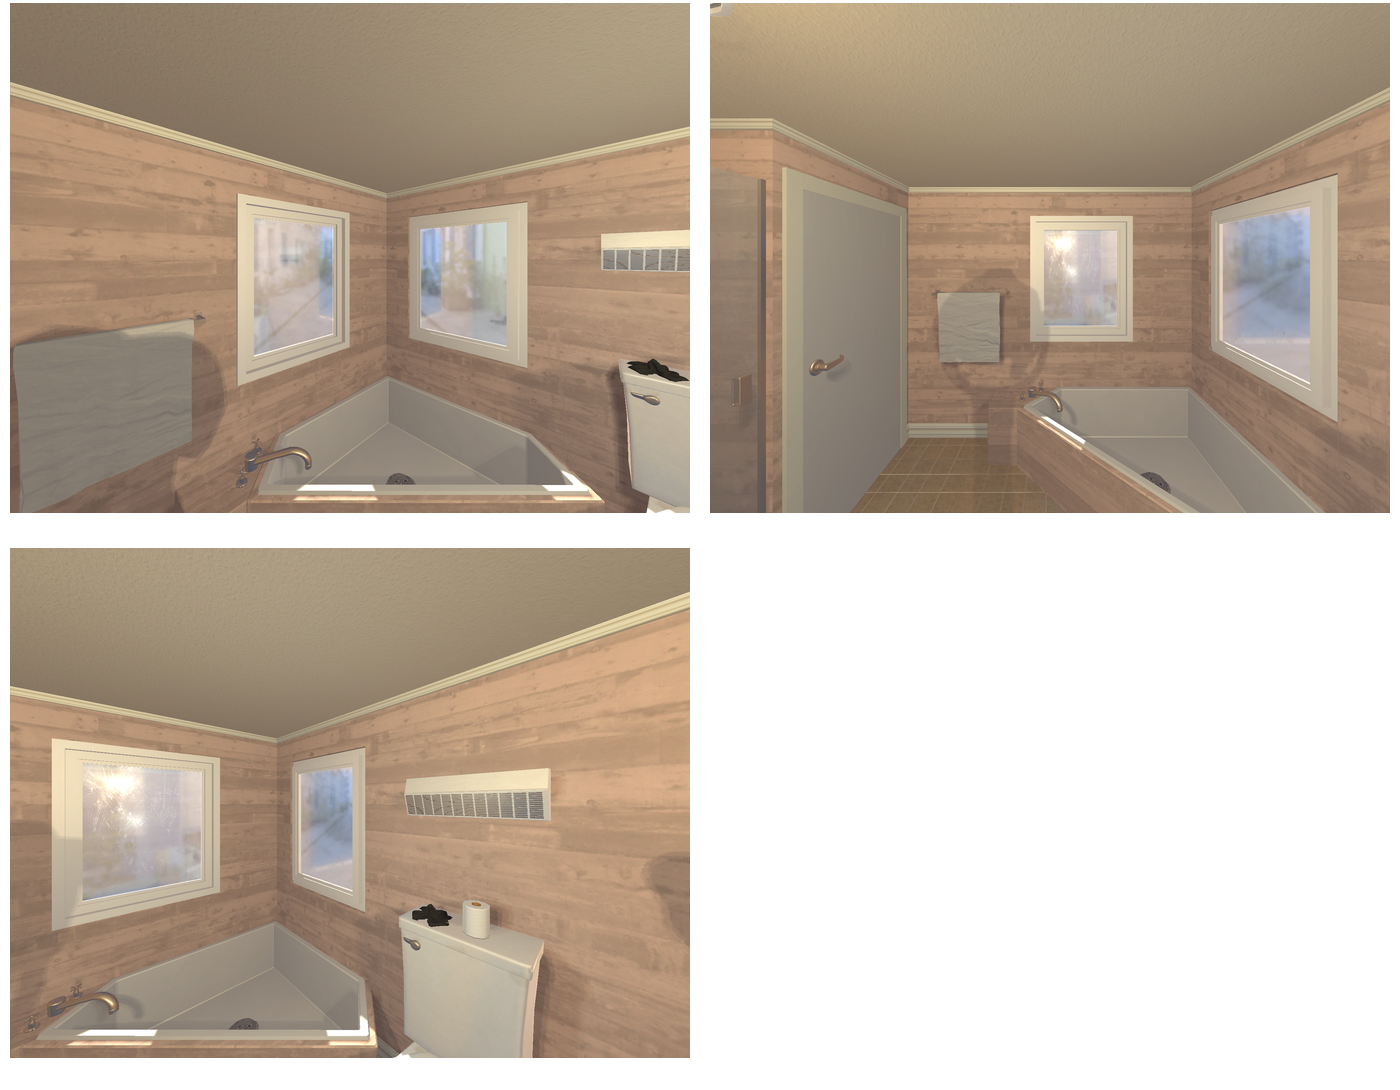Task instruction: Fill the bathtub.
Answer: {"task_instruction": "Fill the bathtub.", "nodes": ["bathtub", "faucet / handle", "button"], "edges": [{"functional_relationship": "control", "object1": "faucet / handle", "object2": "bathtub", "spatial_relations": ["higher_than", "right_of", "behind"], "is_touching": true}, {"functional_relationship": "control", "object1": "button", "object2": "bathtub", "spatial_relations": ["lower_than", "right_of", "behind"], "is_touching": true}], "action_type": "open", "function_type": "water_flow_control"}